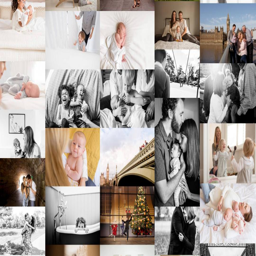
a year of family photography